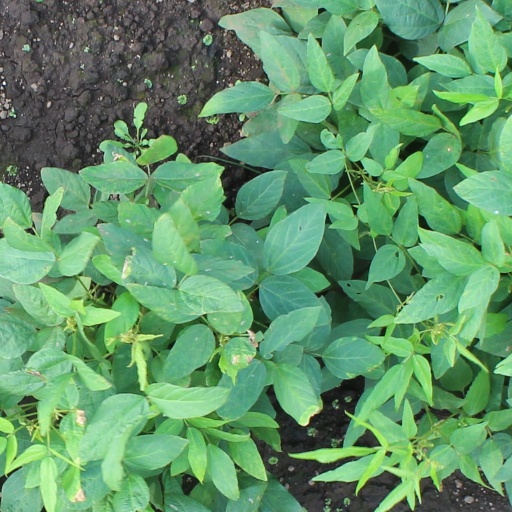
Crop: soybean